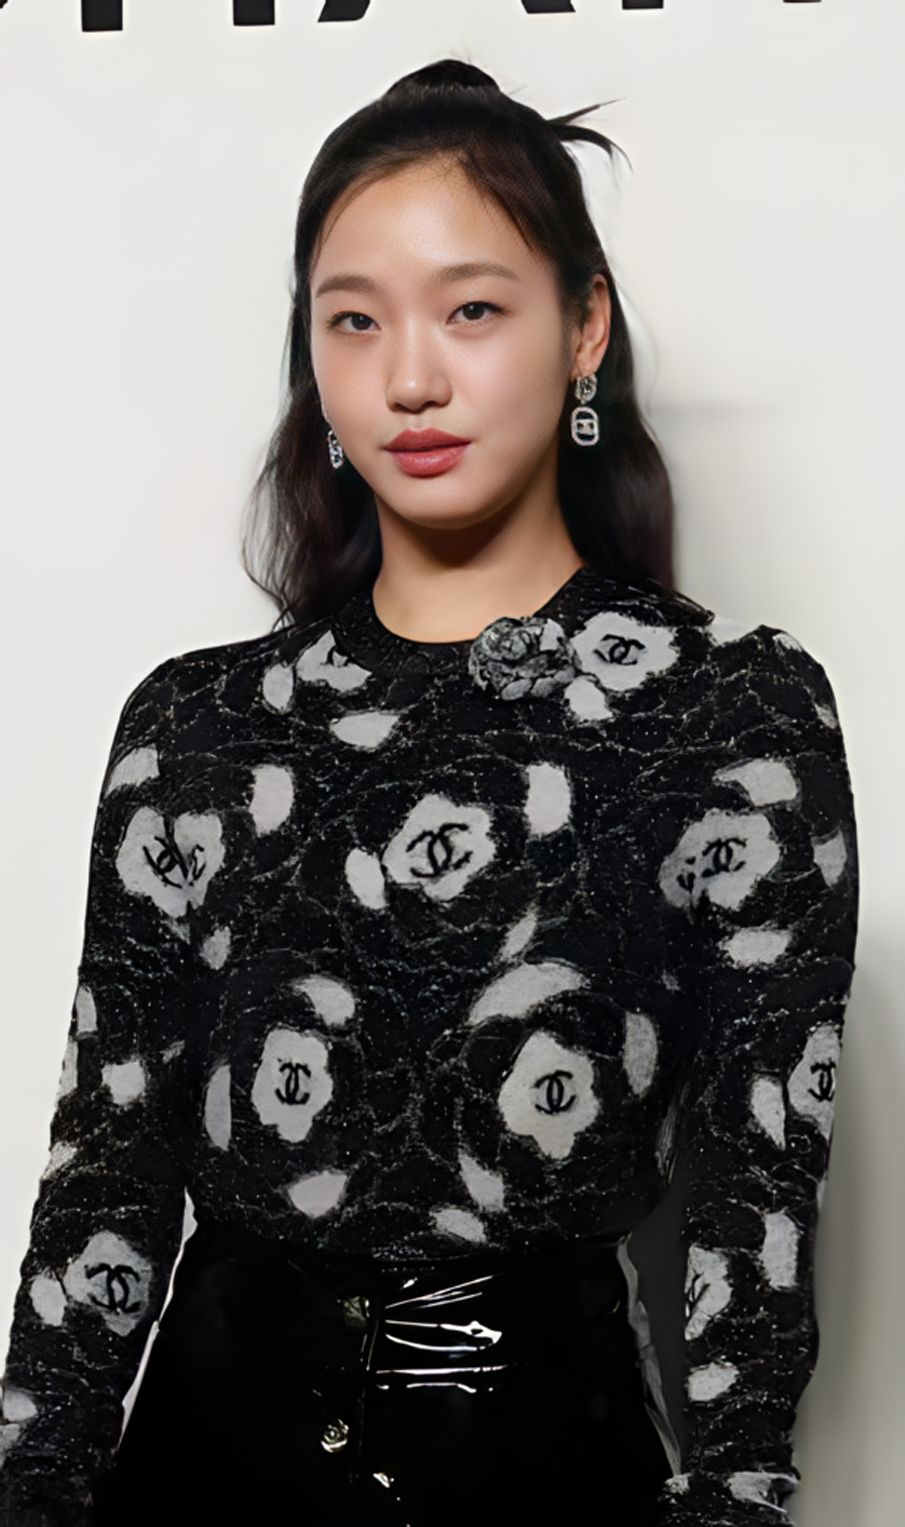
คิม โก-อึน

| name = คิม โก-อึน
| image = 20230906 Kim Go-eun 04.jpg
| caption = คิมในเดือนกันยายน 2023
| birth_place = โซล เกาหลีใต้
| alma_mater = มหาวิทยาลัยศิลปะแห่งชาติเกาหลี
| yearsactive = 2012–ปัจจุบัน
| agent = บีเอชเอ็นเตอร์เทนเมนต์
| module = Infobox Korean name
| child = yes
| color = transparent|headercolor=transparent
| rr = Gim Go-eun
| mr = Kim Koŭn
คิม โก-อึน (; เกิด 2 กรกฎาคม ค.ศ. 1991) เป็นนักแสดงหญิงชาวเกาหลีใต้ ปรากฏตัวครั้งแรกในภาพยนตร์ "เสน่ห์หาในวังวน" (2012) ซึ่งเธอได้รับรางวัลนักแสดงหน้าใหม่ยอดเยี่ยมหลายรางวัลในเกาหลีใต้ เธอยังเป็นที่รู้จักในละครโทรทัศน์เรื่อง "ชีสอินเดอะแทร็ป" (2016) "ก็อบลิน คำสาปรักผู้พิทักษ์วิญญาณ" (2016) "จอมราชันบัลลังก์อมตะ" (2020)
== ผลงาน ==
=== ภาพยนตร์ ===
| class="wikitable sortable plainrowheaders"
! scope="col" |ปี
! scope="col" |เรื่อง
! scope="col" |บทบาท
! scope="col" |หมายเหตุ
! scope="col" class="unsortable" |อ้างอิง
|-
! rowspan="3" scope="row" |2012
| "เสน่หาในวังวน" ("A Muse")
| ฮัน อึน-กโย
|
|
|-
| "ย็อง-อา" ("Yeong-a")
| ย็อง-อา
| ภาพยนตร์สั้น
|
|-
| "คอมฟอร์ต" ("Comfort")
| อึน เฮ
| ภาพยนตร์อิสระ|ภาพยนตร์นอกกระแส
|
|-
! scope="row" |2013
| "เนเวอร์ดายบัตเตอร์ฟาย" ("Neverdie Butterfly")
| มุน ซู-ย็อน
| แคมีโอ
|
|-
! scope="row" |2014
| "มอนสเตอร์" ("Monster")
| บก-ซุน
|
|
|-
! rowspan="3" scope="row" |2015
| "เมมโมรีส์ออฟสวอร์ด" ("Memories of the Sword")
| ซ็อล-ฮี / หง-อี
|
|
|-
| "สาวโหด กับตู้เก็บเหรียญ" ("Coin Locker Girl")
| อิล-ยัง
|
|
|-
| "อัยการห่ามแตก" ("The Advocate: A Missing Body")
| จิน ซน-มี
|
|
|-
! scope="row" |2016
| "คาโนลา" ("Canola")
| เฮ-จิ
|
|
|-
! scope="row" |2018
| "ซันเซ็ตอินมายโฮมทาวน์" ("Sunset in My Hometown")
| ซน-มี
|
|
|-
! rowspan="2" scope="row" |2019
| "คลื่นรักสื่อใจ" ("Tune in for Love")
| คิม มี-ซู
|
|
|-
| "ทีมเร็วสุดระห่ำ" ("Hit-and-Run Squad")
| คนรู้จักของมิน-แจ
| แคมีโอ
|
|-
! scope="row" |2020
| "อันแท็ก" ("Untact")
| ซู-จิน
| ภาพยนตร์สั้น
|
|-
! scope="row"|2022
| "ฮีโร" ("Hero")
| ซ็อล-ฮี
|
|
|-
! scope="row" rowspan="2" | 2024
| "ด็อกเดย์ สี่ขาว้าวุ่น" (Dog Days)
| ซู-ช็อง
| นักแสดงรับเชิญ
| style="text-align:center" |
|-
| "เอ็กซูม่า" (Exhuma)
| ฮวา-ริม
|
| style="text-align:center" |
|-
! scope="row"
| "Love in the Big City"
| แจ-ฮี
|
| style="text-align:center" |
|
=== ละครโทรทัศน์ ===
| class="wikitable sortable plainrowheaders"
! scope="col" |ปี
! scope="col" |เรื่อง
! scope="col" |ช่อง
! scope="col" |บทบาท
! scope="col" |หมายเหตุ
! scope="col" class="unsortable" |อ้างอิง
|-
! scope="row" |2016
| "ชีสอินเดอะแทร็ป" ("Cheese in the Trap")
| rowspan="2" |ทีวีเอ็น
| ฮง ซ็อล
|
|
|-
! scope="row" |2016–2017
| "ก็อบลิน คำสาปรักผู้พิทักษ์วิญญาณ" ("Guardian: The Lonely and Great God")
| จี อึน-ทัก
|
|
|-
! scope="row" |2020
| "จอมราชันบัลลังก์อมตะ" ("The King: Eternal Monarch")
| เอสบีเอส
| จ็อบ แท-อึล / ลูน่า
|
|
|-
! scope="row" |2021-2022
| "ยูมิเซลส์" ("Yumi's Cells")
| ทีวีเอ็น
| ยูมิ
| ฤดูกาลที่1-2
|
|-
! rowspan="2" scope="row"|2022
| "สามพี่น้อง" ("Little Women")
| ทีวีเอ็น
| โอ อิน-จู
|
|
|-
|
=== รายการโทรทัศน์ ===
| class="wikitable sortable plainrowheaders"
|-
! scope="col" | ปี
! scope="col" | รายการ
! scope="col" | บทบาท
! scope="col" | เหมายเหตุ
! scope="col" class="unsortable" | อ้างอิง
|-
! scope="row" | 2021
| "ซีเดอะโฮป" ("Sea of Hope")
| rowspan=1|สมาชิกนักแสดง
| โอเชียนการ์ด
|
|
== ผลงานเพลง ==
| class="wikitable plainrowheaders" style="text-align:center"
|-
! rowspan="2" | เพลง
! rowspan="2" | ปี
! ชาร์ตตำแหน่งสูงสุด
! rowspan="2" | อัลบั้ม
|-
! style="font-size:90%; width:2.5em" | แกออนดิจิทัลชาร์ต|KORGaon
|-
!scope=row | "Sun, Moon, Stars, And Us" (ชิน ซึง-ฮุน ร่วมร้องกับ คิม โก-อึน)
| 2015
| —
|
|-
! scope="row" | "Attraction" (เทียร์ไลเนอร์ ร่วมร้องกับ คิม โก-อึน)
| 2016
| —
| "ชีสอินเดอะแทร็ป" โอเอสที
|-
! scope="row" | "Dark Hearts Will Pass Away Tonight"
| rowspan="4" | 2022
| —
| "ยูมิเซลส์ 2 " โอเอสที
|-
! scope="row" | "My Dream For You"
| —
| rowspan="3" | "ฮีโร" โอเอสที
|-
! scope="row" | "What Is This Feeling"
| —
|-
! scope="row" | "Your Majesty, I Remember you"
| —
|-
| colspan="4" | "—" หมายถึงผลงานที่ไม่ติดชาร์ตหรือไม่ได้วางจำหน่ายในภูมิภาคนั้น
|
== รางวัลและการเสนอชื่อเข้าชิง ==
| class="wikitable plainrowheaders sortable"
! scope="col" |รางวัล
! scope="col" |ปี
! scope="col" |สาขา
! scope="col" |ผลงาน
! scope="col" |ผล
! scope="col" class="unsortable" |อ้างอิง
|-
! rowspan="2" scope="row" |APAN Star Awards
| rowspan="1" style="text-align:center" |5th APAN Star Awards|2016
| Best New Actress
| rowspan="1" |"Cheese in the Trap (TV series)|"Cheese in the Trap'
|
| style="text-align:center" |
|-
| style="text-align:center" |7th APAN Star Awards|2021
| Popular Star Award, Actress
| rowspan="1" |"The King: Eternal Monarch"
|
| style="text-align:center" |
|-
! rowspan="3" scope="row" |Baeksang Arts Awards
| rowspan="1" style="text-align:center" |49th Baeksang Arts Awards|2013
| Baeksang Arts Award for Best New Actress – Film|Best New Actress – Film
| "A Muse"
|
| style="text-align:center" |
|-
| rowspan="1" style="text-align:center" |52nd Baeksang Arts Awards|2016
| Baeksang Arts Award for Best New Actress – Television|Best New Actress – Television
| rowspan="1" |"Cheese in the Trap (TV series)|"Cheese in the Trap'
|
| style="text-align:center" |
|-
| rowspan="1" style="text-align:center" |53rd Baeksang Arts Awards|2017
| Baeksang Arts Award for Best Actress – Television|Best Actress – Television
| "Guardian: The Lonely and Great God"
|
| style="text-align:center" |
|-
! scope="row" |Beautiful Artist Awards (Shin Young-kyun Arts and Culture Foundation)
| style="text-align:center" |2012
| New Artist Award
| rowspan="2" |"A Muse"
|
| style="text-align:center" |
|-
! rowspan="1" scope="row" |Blue Dragon Film Awards
| rowspan="1" style="text-align:center" |33rd Blue Dragon Film Awards|2012
| Blue Dragon Film Award for Best New Actress|Best New Actress
|
| style="text-align:center" |
|-
! rowspan="2" scope="row" |Bucheon International Fantastic Film Festival
| rowspan="2" style="text-align:center" |2015
| Fantasia Award
| rowspan="2" |"Coin Locker Girl"
|
| style="text-align:center" |
|-
| Jury's Choice Award Special Mention
|
| style="text-align:center" |
|-
! rowspan="2" scope="row" |Buil Film Awards
| rowspan="1" style="text-align:center" |21st Buil Film Awards|2012
| Best New Actress
| rowspan="1" |"A Muse"
|
| style="text-align:center" |
|-
| rowspan="1" style="text-align:center" |24th Buil Film Awards|2015
| Best Actress
| "Coin Locker Girl"
|
|
|-
! scope="row" |Busan Film Critics Awards
| style="text-align:center" |2012
| Best New Actress
| rowspan="1" |"A Muse"
|
| style="text-align:center" |
|-
! scope="row" |Chunsa Film Art Awards
| style="text-align:center" |Chunsa Film Art Awards 2020|2020
| Best Actress
| "Tune in for Love"
|
| style="text-align:center" |
|-
! scope="row" |Cine 21 Film Awards
| style="text-align:center" |2012
| Best New Actress
| rowspan="1" |"A Muse"
|
| style="text-align:center" |
|-
! scope="row" |DramaFever Awards
| style="text-align:center" |2017
| Best Couple
| Kim Go-eun (with Gong Yoo) "Guardian: The Lonely and Great God"
|
| style="text-align:center" |
|-
! rowspan="2" scope="row" |Grand Bell Awards
| rowspan="2" style="text-align:center" |49th Grand Bell Awards|2012
| Best Actress
| rowspan="4" |"A Muse"
|
| rowspan="2" style="text-align:center" |
|-
| Best New Actress
|
|-
! scope="row" |Jecheon International Music & Film Festival
| style="text-align:center" |2012
| Moët & Chandon|Moët Rising Star Award
|
| style="text-align:center" |
|-
! scope="row" |KOFRA Film Awards
| style="text-align:center" |2013
| Best New Actress
|
| style="text-align:center" |
|-
! rowspan="2" scope="row" |Korea Drama Awards
| style="text-align:center" |9th Korea Drama Awards|2016
| Best New Actress
| "Cheese in the Trap"
|
|
|-
| style="text-align:center" |10th Korea Drama Awards|2017
| Top Excellence Award, Actress
| "Guardian: The Lonely and Great God"
|
|
|-
! rowspan="1" scope="row" |Korean Film Actors' Guild Awards
| style="text-align:center" |2015
| Popularity Award
| rowspan="1" |"Coin Locker Girl"
|
| style="text-align:center" |
|-
! scope="row" |Korea Youth Film Festival
| style="text-align:center" |2016
| Favorite Rookie Actor
| "The Advocate: A Missing Body"
|
| style="text-align:center" |
|-
! scope="row" |New York Asian Film Festival
| style="text-align:center" |2013
| Star Asia Rising Star Award
| rowspan="2" |"A Muse"
|
| style="text-align:center" |
|-
! scope="row" |SACF Artist of the Year Awards
| style="text-align:center" |2012
| Outstanding New Artist
|
| style="text-align:center" |
|-
! rowspan="2" scope="row" |SBS Drama Awards
| rowspan="2" style="text-align:center" |2020 SBS Drama Awards|2020
| Top Excellence Award, Actress in a Miniseries Fantasy/Romance Drama
| "The King: Eternal Monarch"
|
|
|-
| Best Couple
| Kim Go-eun (with Lee Min-ho) "The King: Eternal Monarch"
|
| style="text-align:center" |
|-
! rowspan="2" scope="row" |Soompi Awards
| rowspan="2" style="text-align:center" |2018
| Actress of the Year
| "Guardian: The Lonely and Great God"
|
| style="text-align:center" |
|-
| Best Couple
| Kim Go-eun (with Gong Yoo) "Guardian: The Lonely and Great God"
|
| style="text-align:center" |
|-
! scope="row" |Style Icon Awards
| style="text-align:center" |2016
| Amazing Rising Star
| Kim Go-eun
|
| style="text-align:center" |
|-
|
=== การจัดอันดับ ===
| class="wikitable plainrowheaders sortable" style="margin-right: 0;"
! scope="col" |สำนักพิมพ์
! scope="col" |ปี
! scope="col" |รายการ
! scope="col" |Placement
! scope="col" class="unsortable" |อ้างอิง
|-
! scope="row" |"ฟอบส์"
| 2017
| ผู้ทรงอิทธิพลในเกาหลีของฟอร์บ|ผู้ทรงอิทธิพลในเกาหลี
| 36th
| style="text-align:center;" |
|
== อ้างอิง ==
== แหล่งข้อมูลอื่น ==
*
*
*
หมวดหมู่:บุคคลที่เกิดในปี พ.ศ. 2534
หมวดหมู่:บุคคลที่ยังมีชีวิตอยู่
หมวดหมู่:นักแสดงภาพยนตร์หญิงชาวเกาหลีใต้
หมวดหมู่:นักแสดงละครโทรทัศน์หญิงชาวเกาหลีใต้
หมวดหมู่:นักแสดงหญิงจากโซล